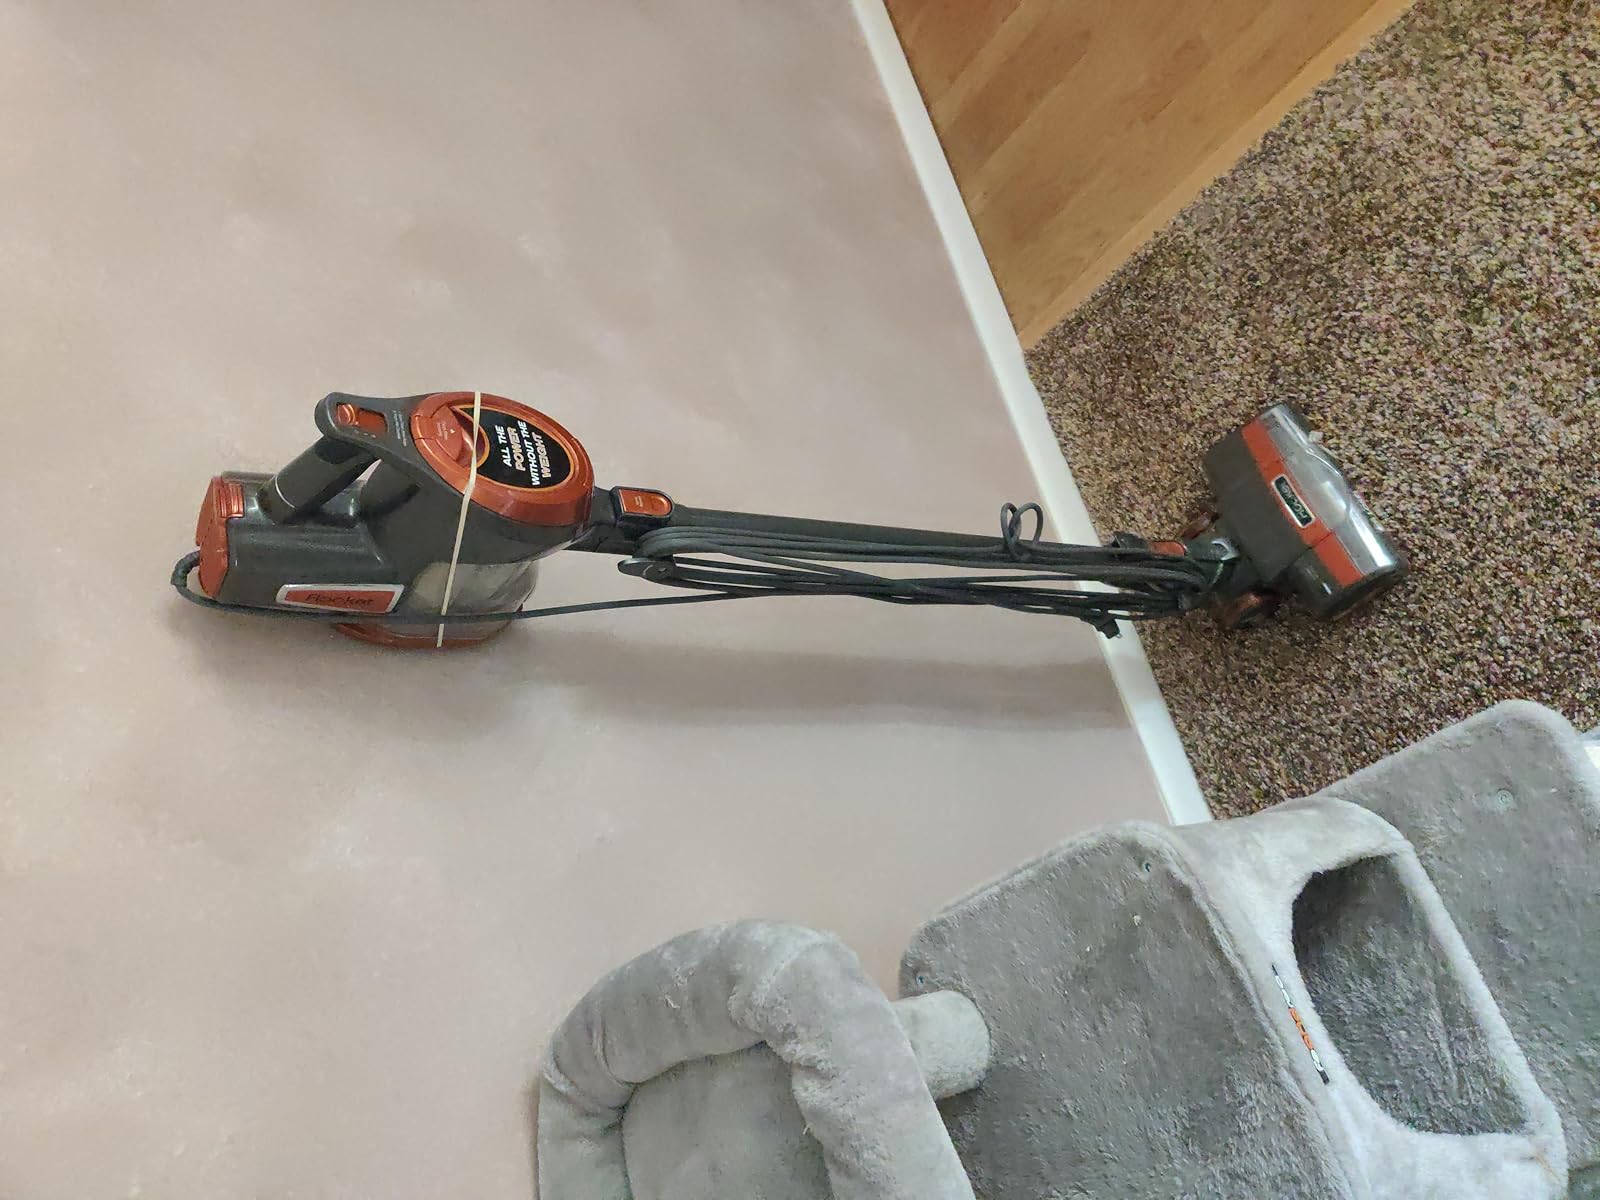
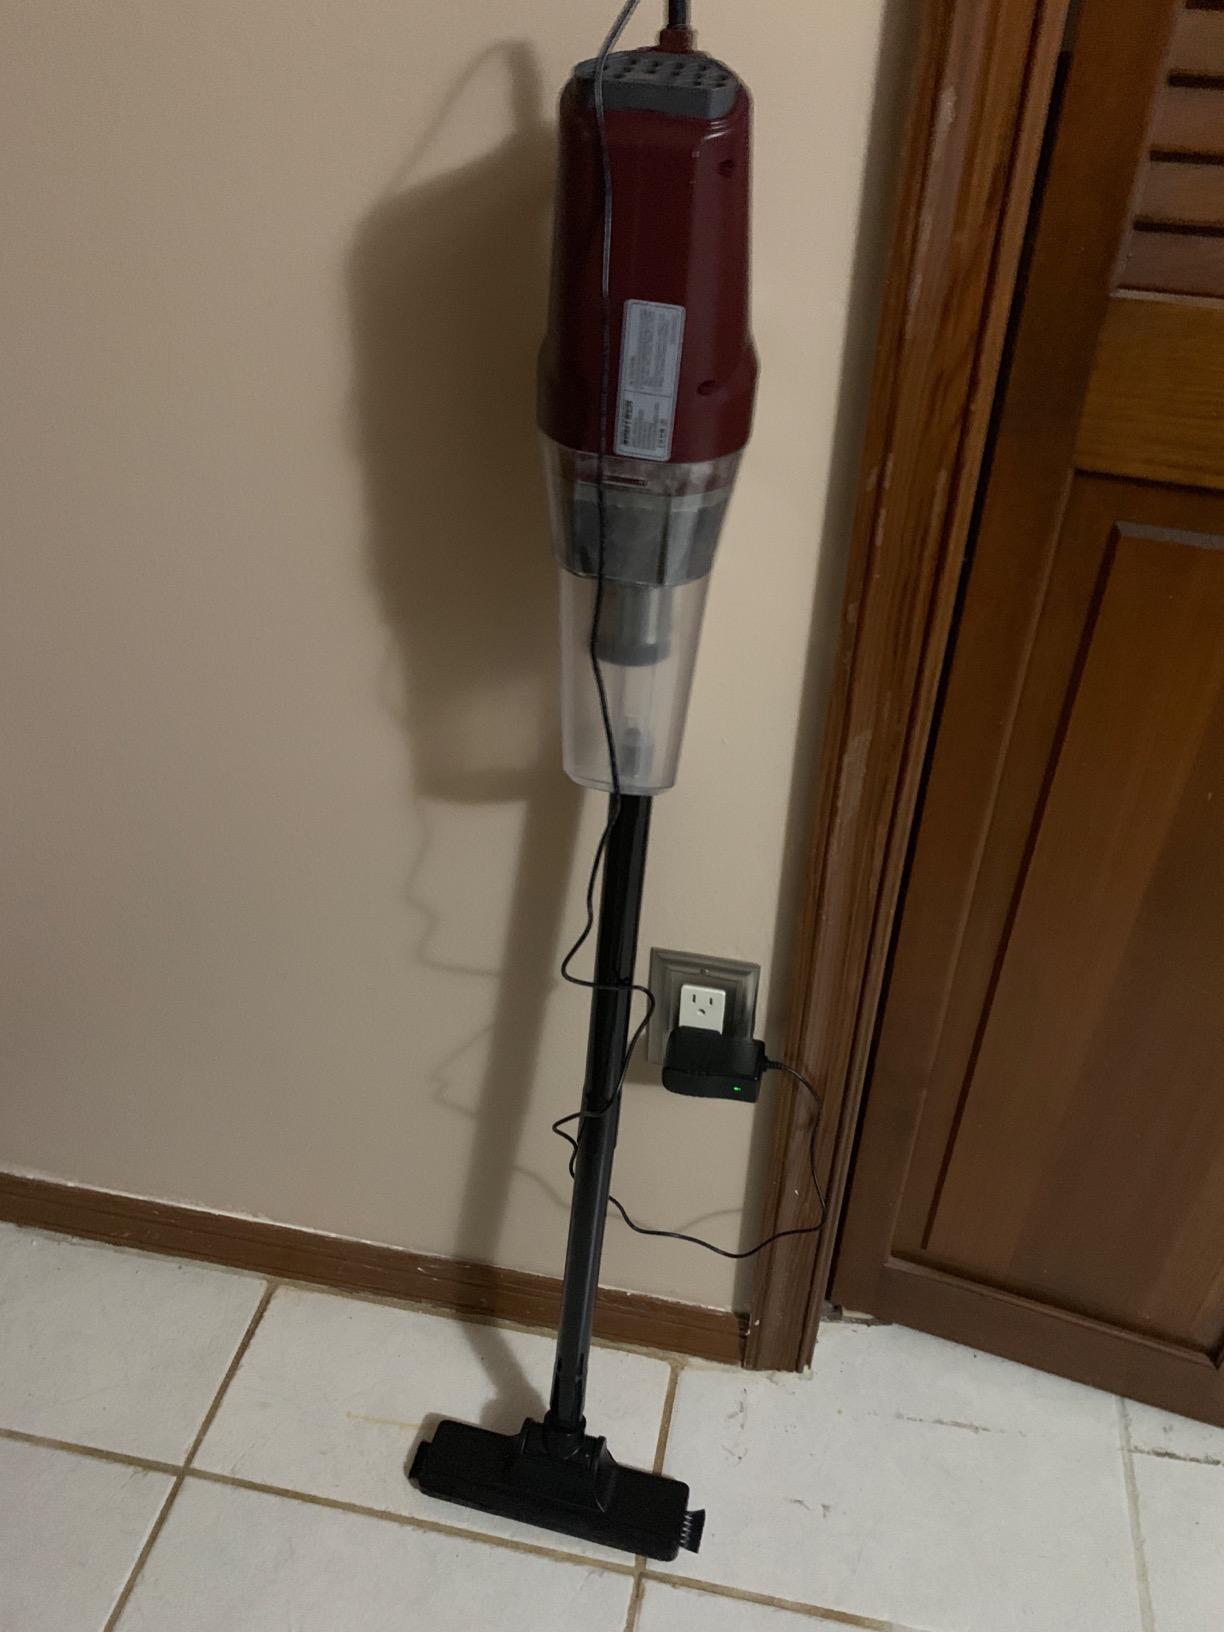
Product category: items_vacuum
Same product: no